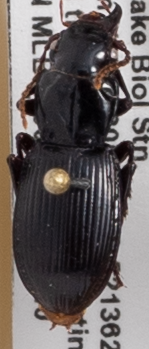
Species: Pterostichus rostratus
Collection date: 2021-08-10
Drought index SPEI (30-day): -2.09
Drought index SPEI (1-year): -0.058
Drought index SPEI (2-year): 1.01